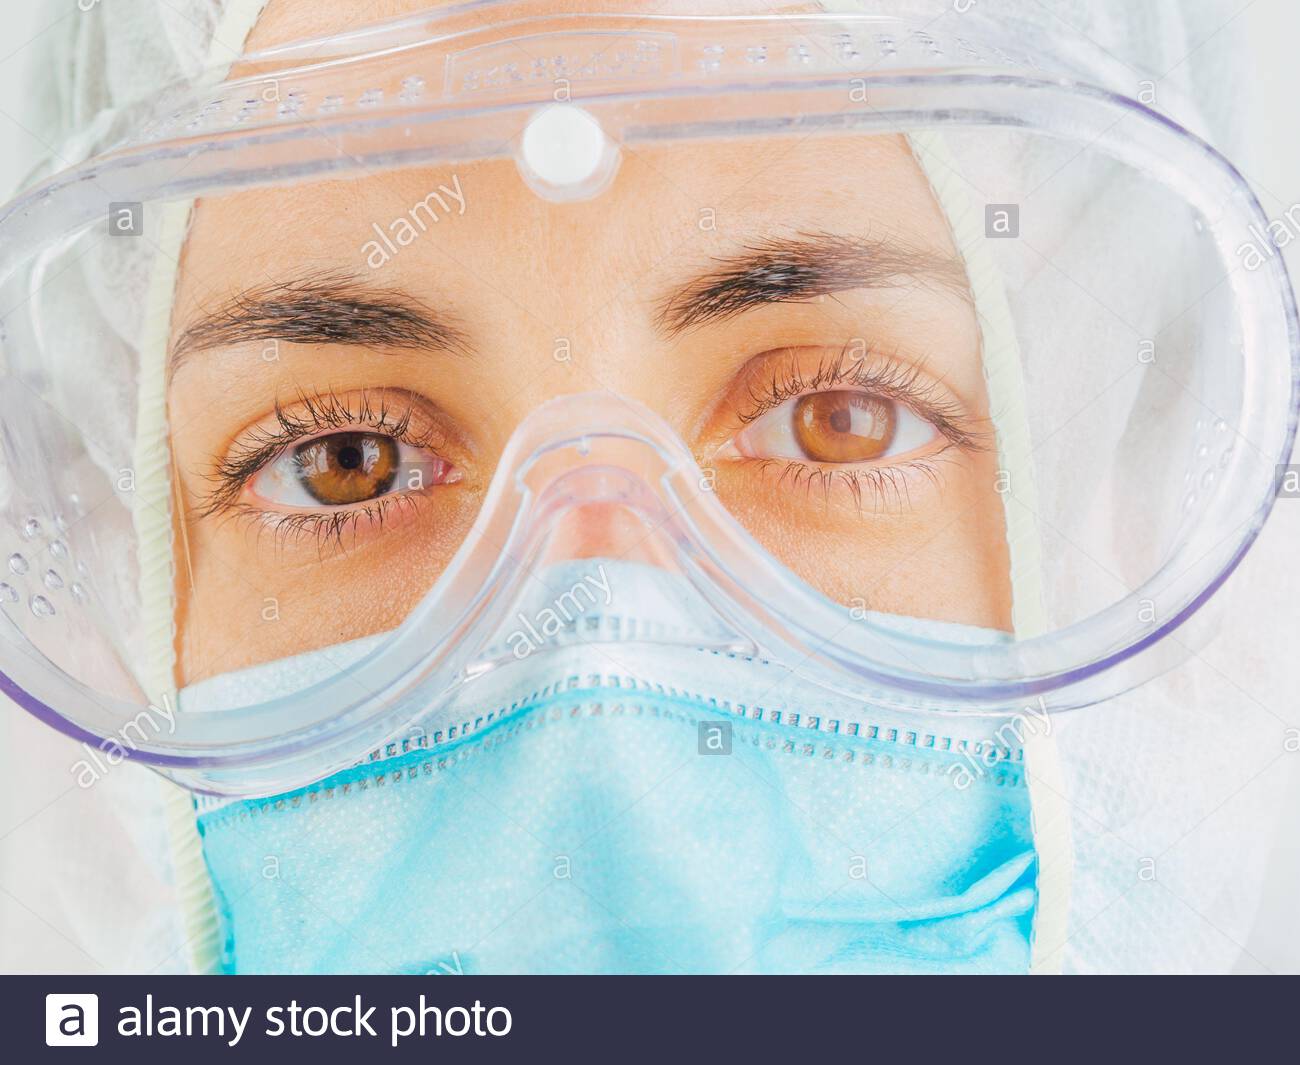
Objects detected:
Mask
Goggles